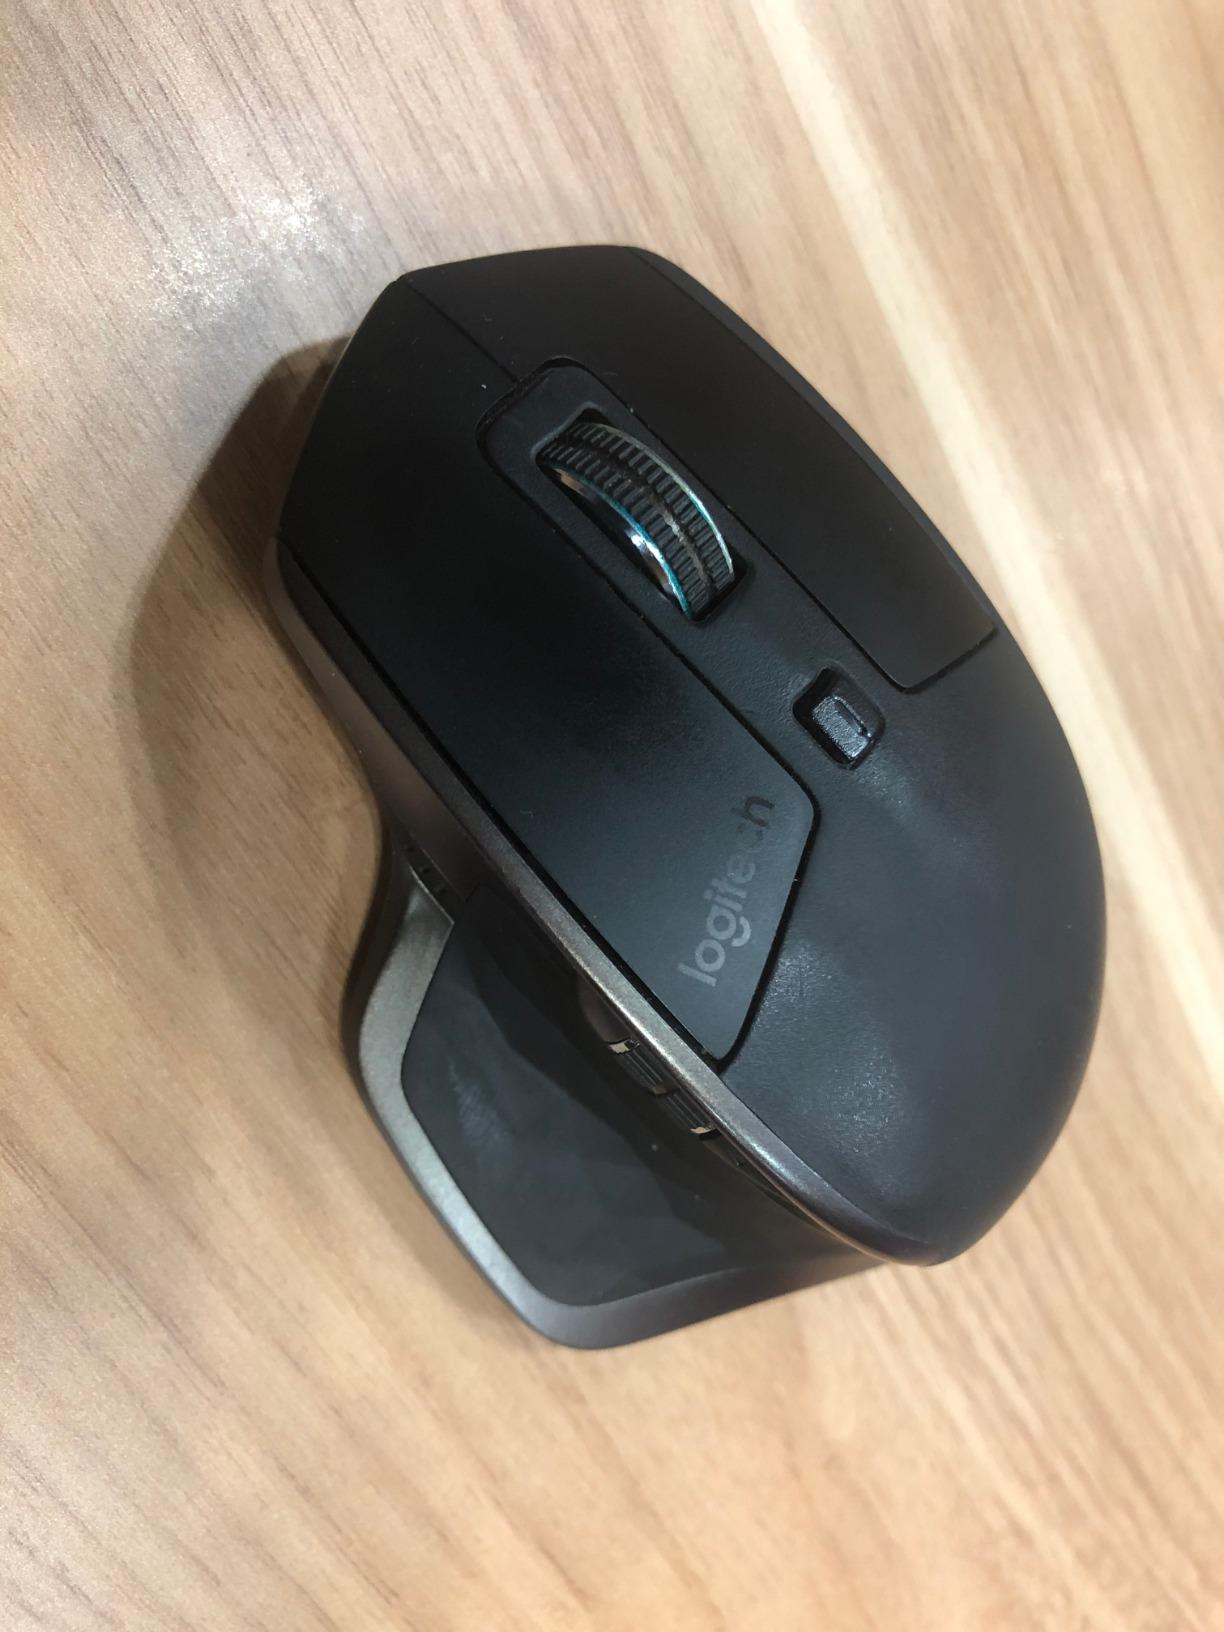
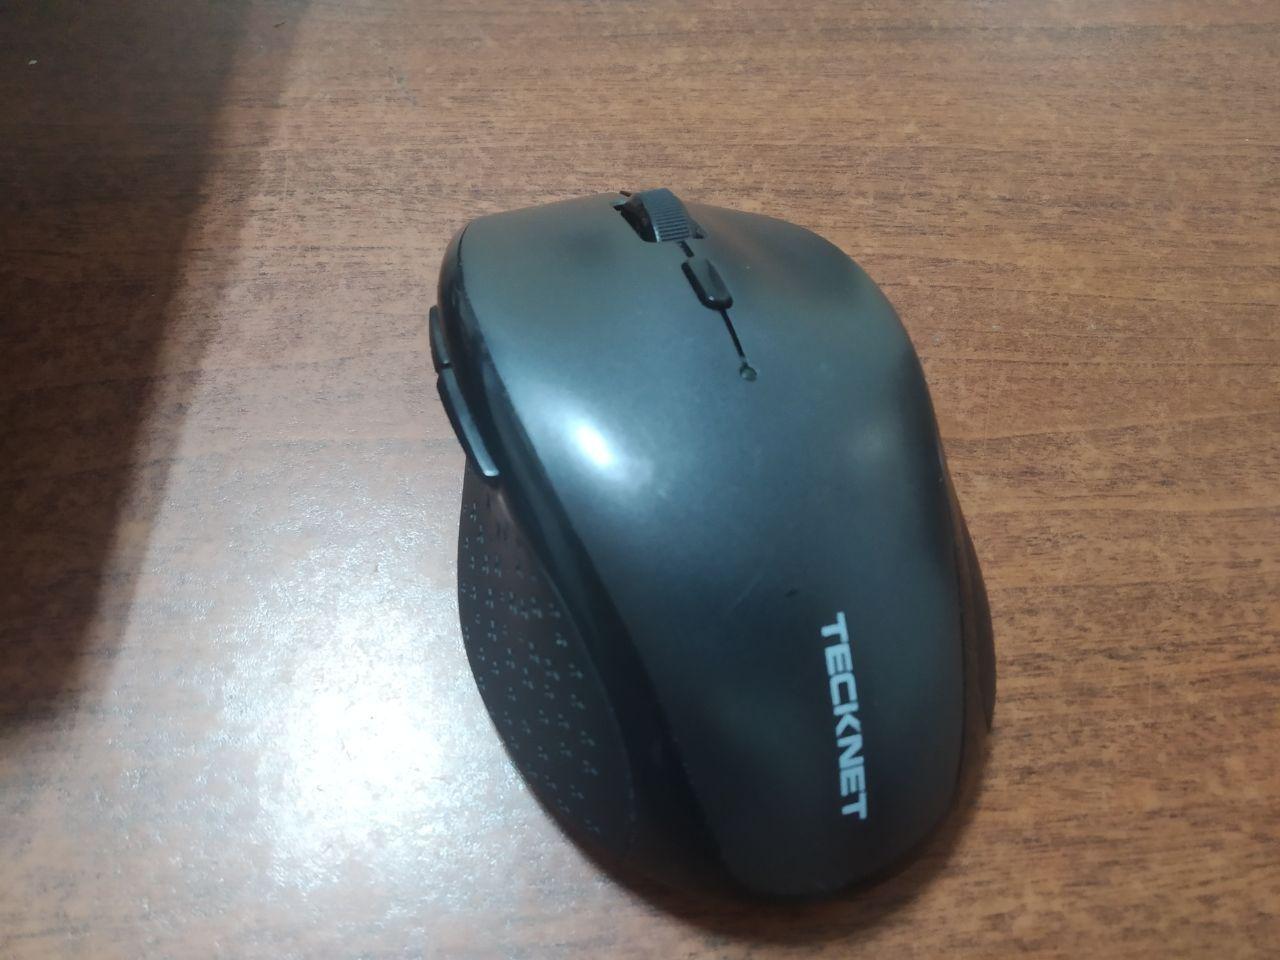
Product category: mouse
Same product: no